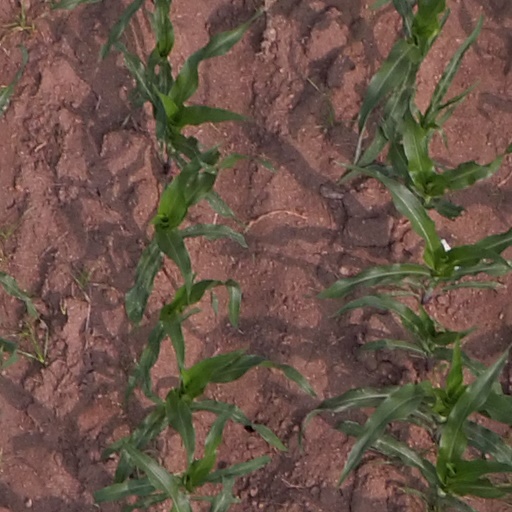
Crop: maize; corn